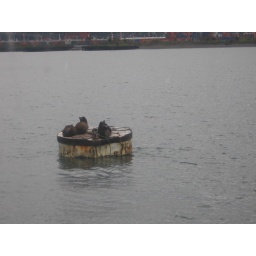
some male sea lions we passed by